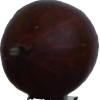
Label: gooseberry